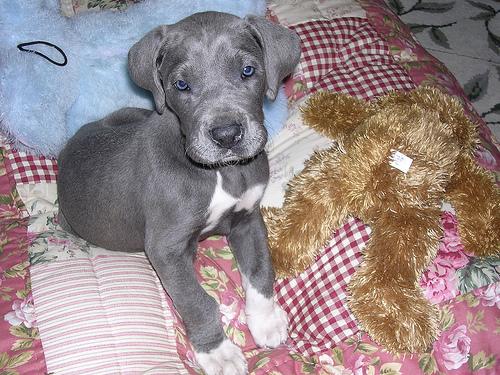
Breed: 206-n000035-Great_Dane